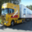
Label: truck